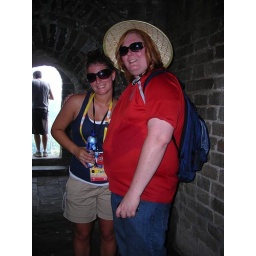
This is intern Jess and I in a wall tower